Zaragoza

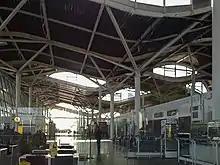
Zaragoza Airport

Zaragoza Airport is located in the Garrapinillos neighbourhood, 10 kilometres from the city centre.